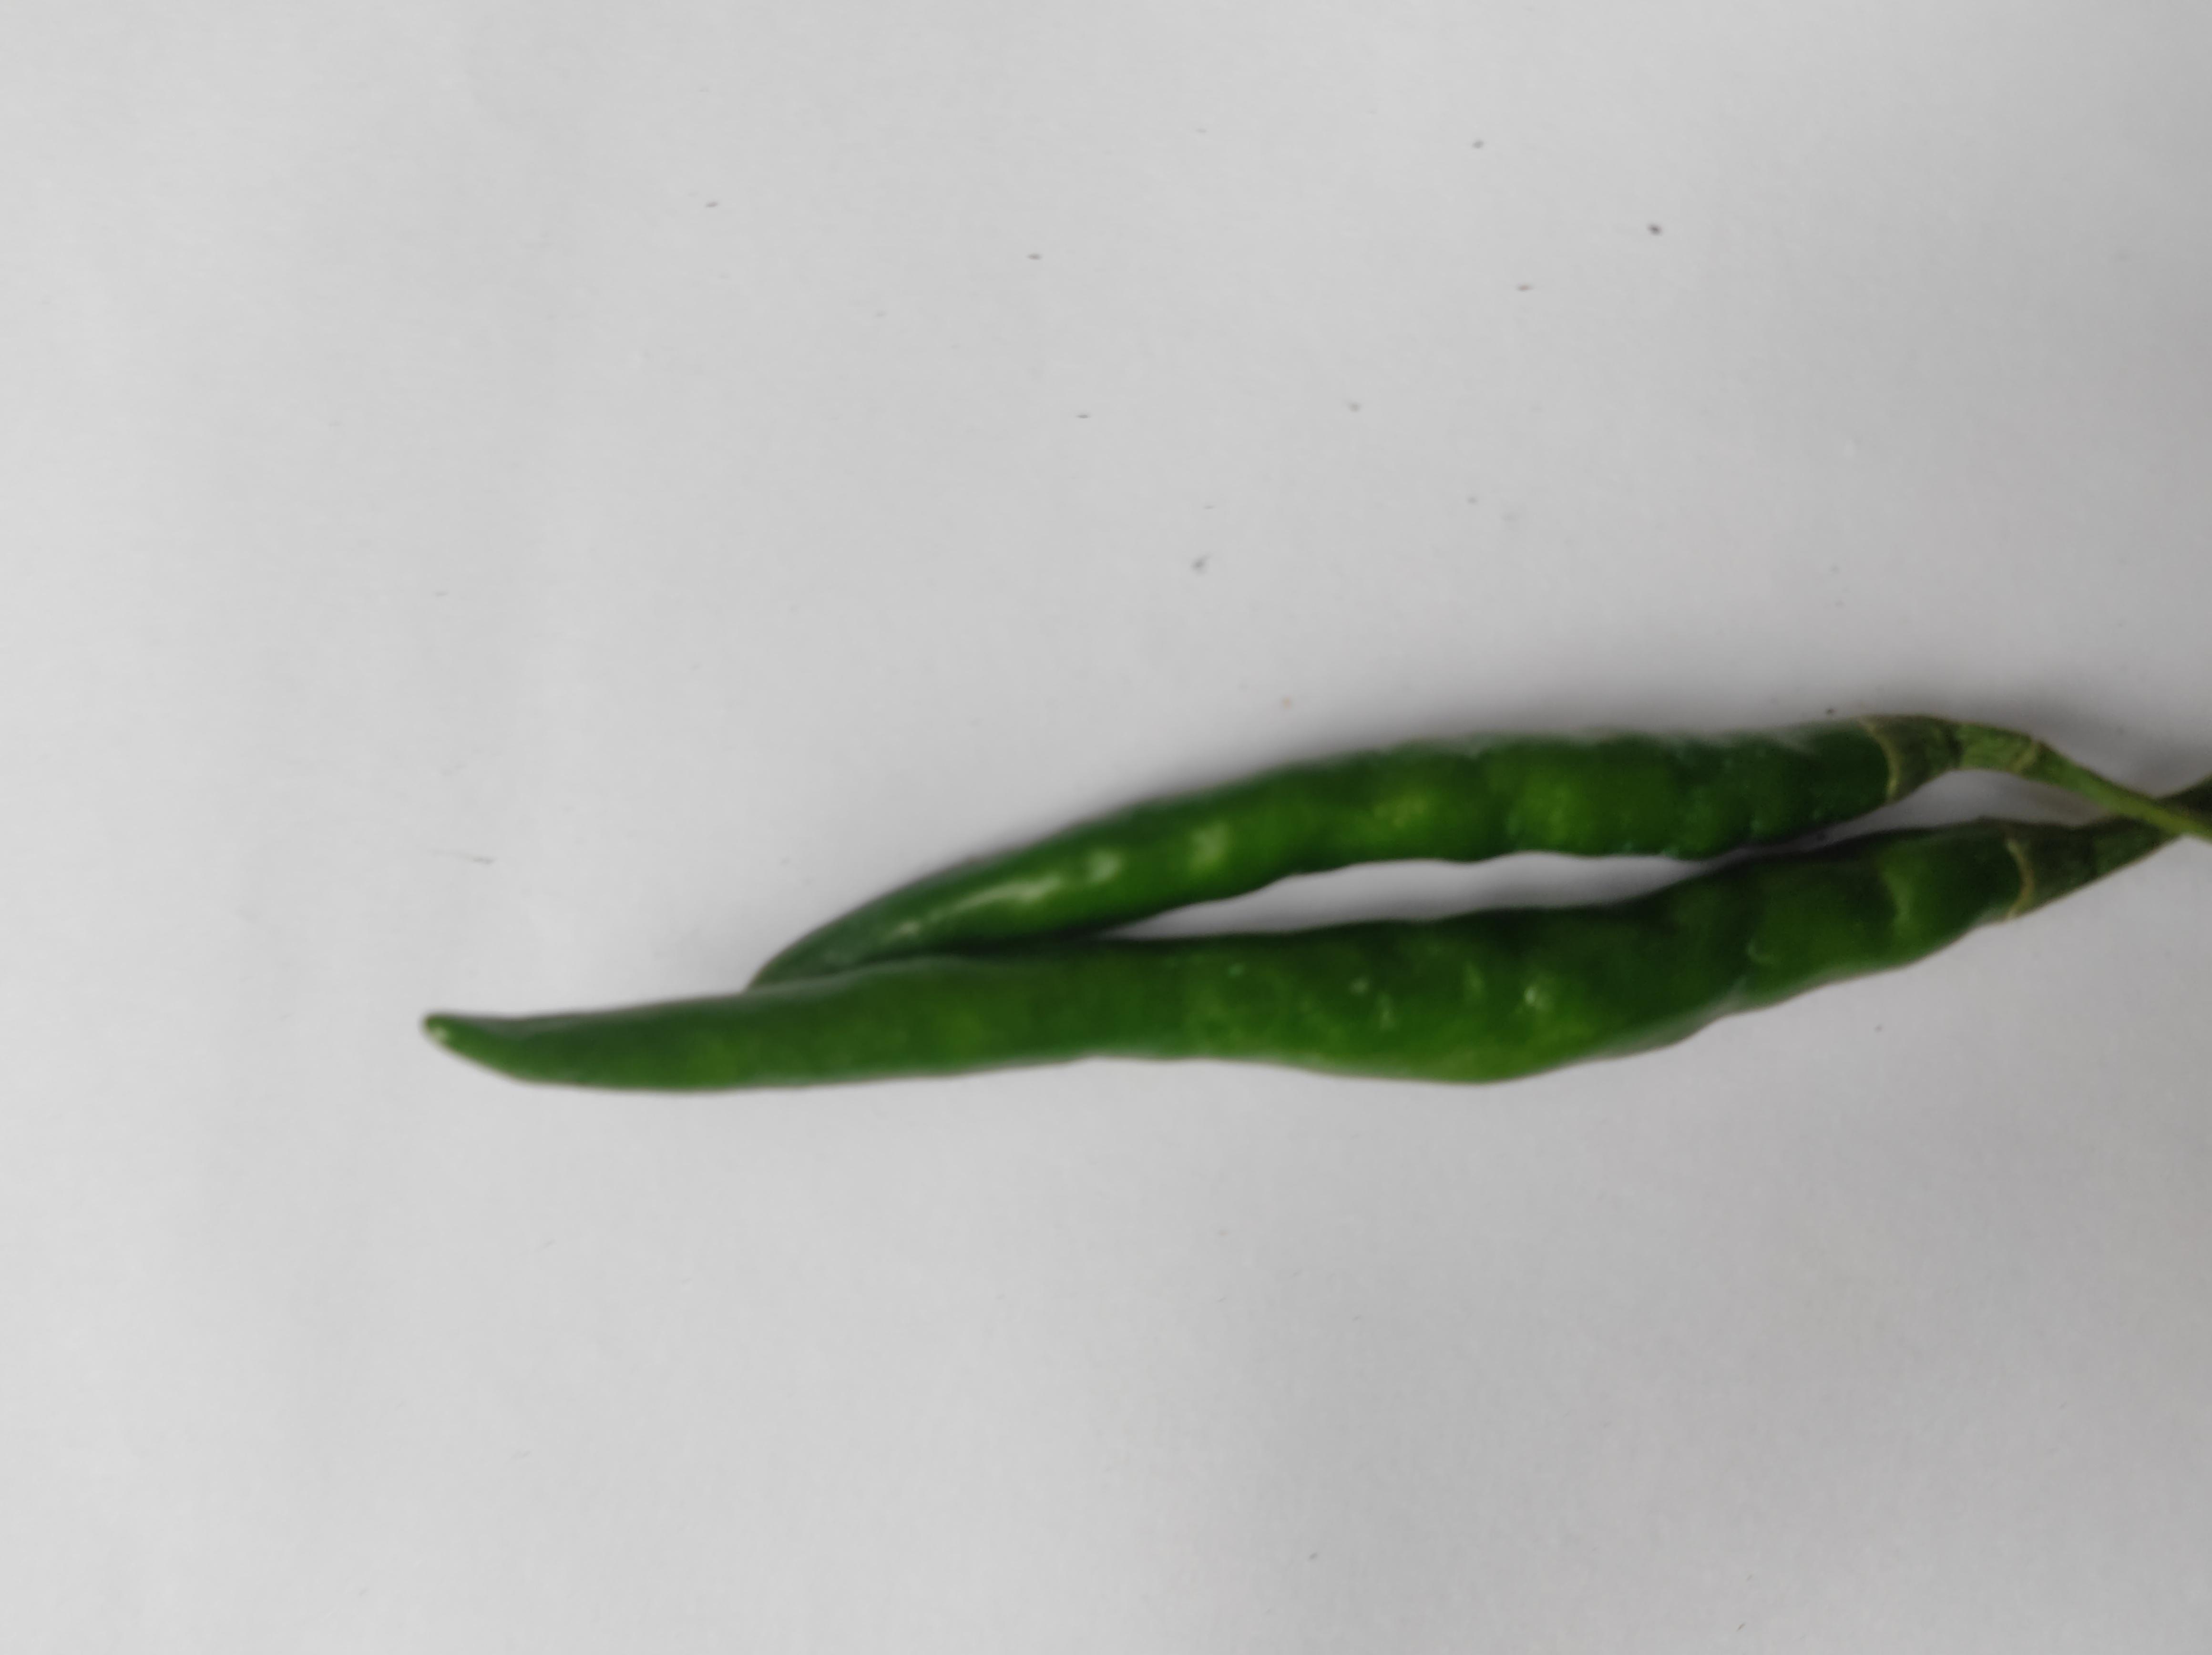
Label: Green Chili